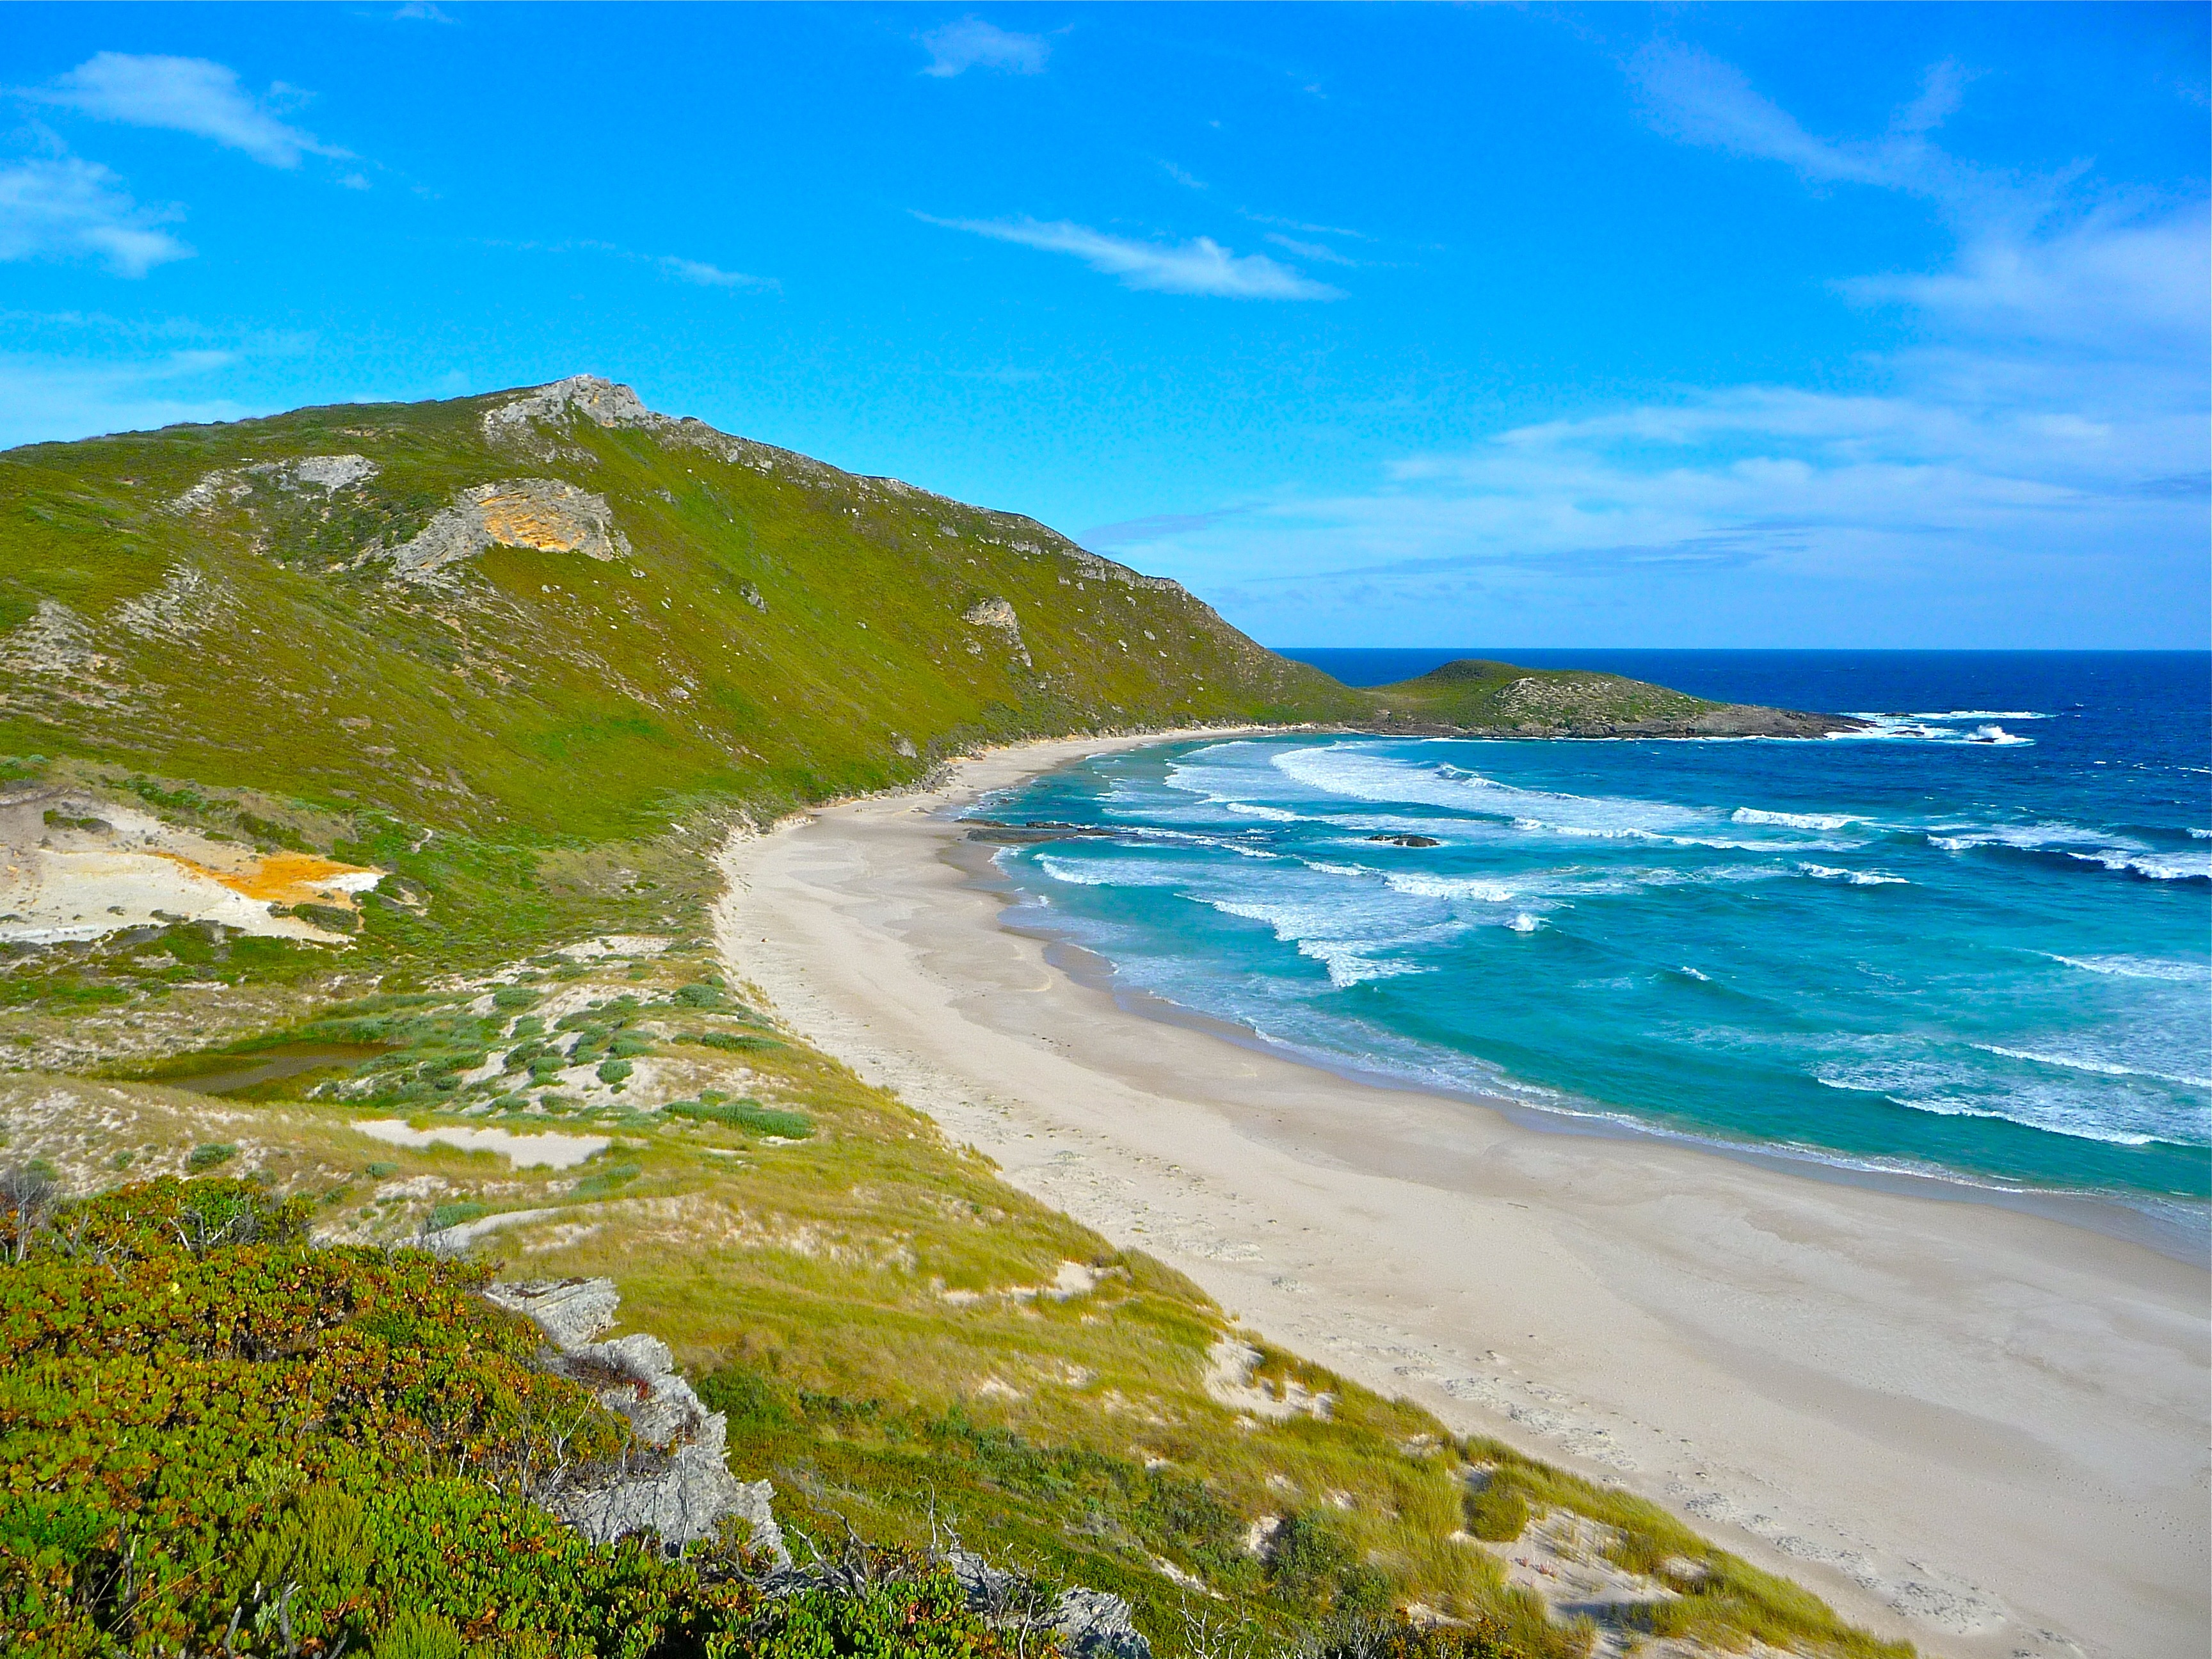
beach, sea, coast, water, nature, sand, ocean, shore, wave, alone, mountain range, tide, shoreline, cliff, bay, lonely, terrain, body of water, headland, outside, waves, new zealand, windy, sandy beach, cape, landform, sand beach, lonely beach, geographical feature, wind wave, incoming waves